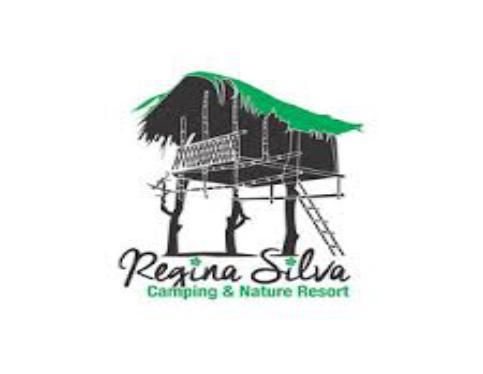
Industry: Clothes